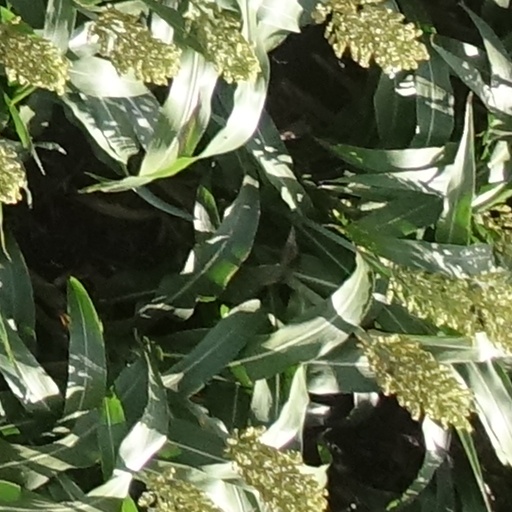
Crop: sorghum